Myocardial infarction complications

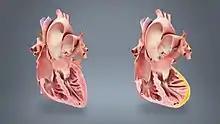
3D still showing normal heart vs heart failure.

Post-myocardial complications occur after a period of ischemia, these changes can be seen in gross tissue changes and microscopic changes. Necrosis begins after 20 minutes of an infarction. Under 4 hours of ischemia, there are no gross or microscopic changes noted.